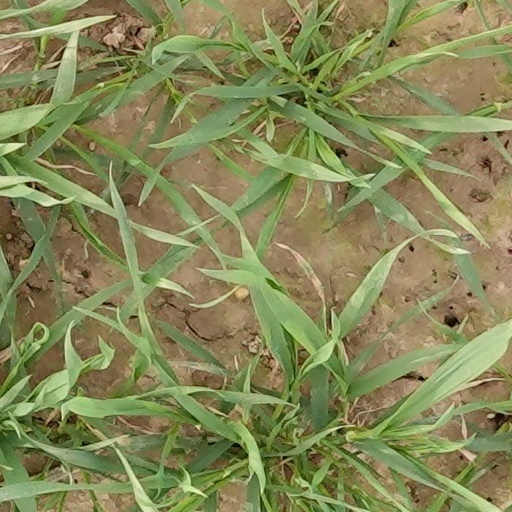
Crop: wheat